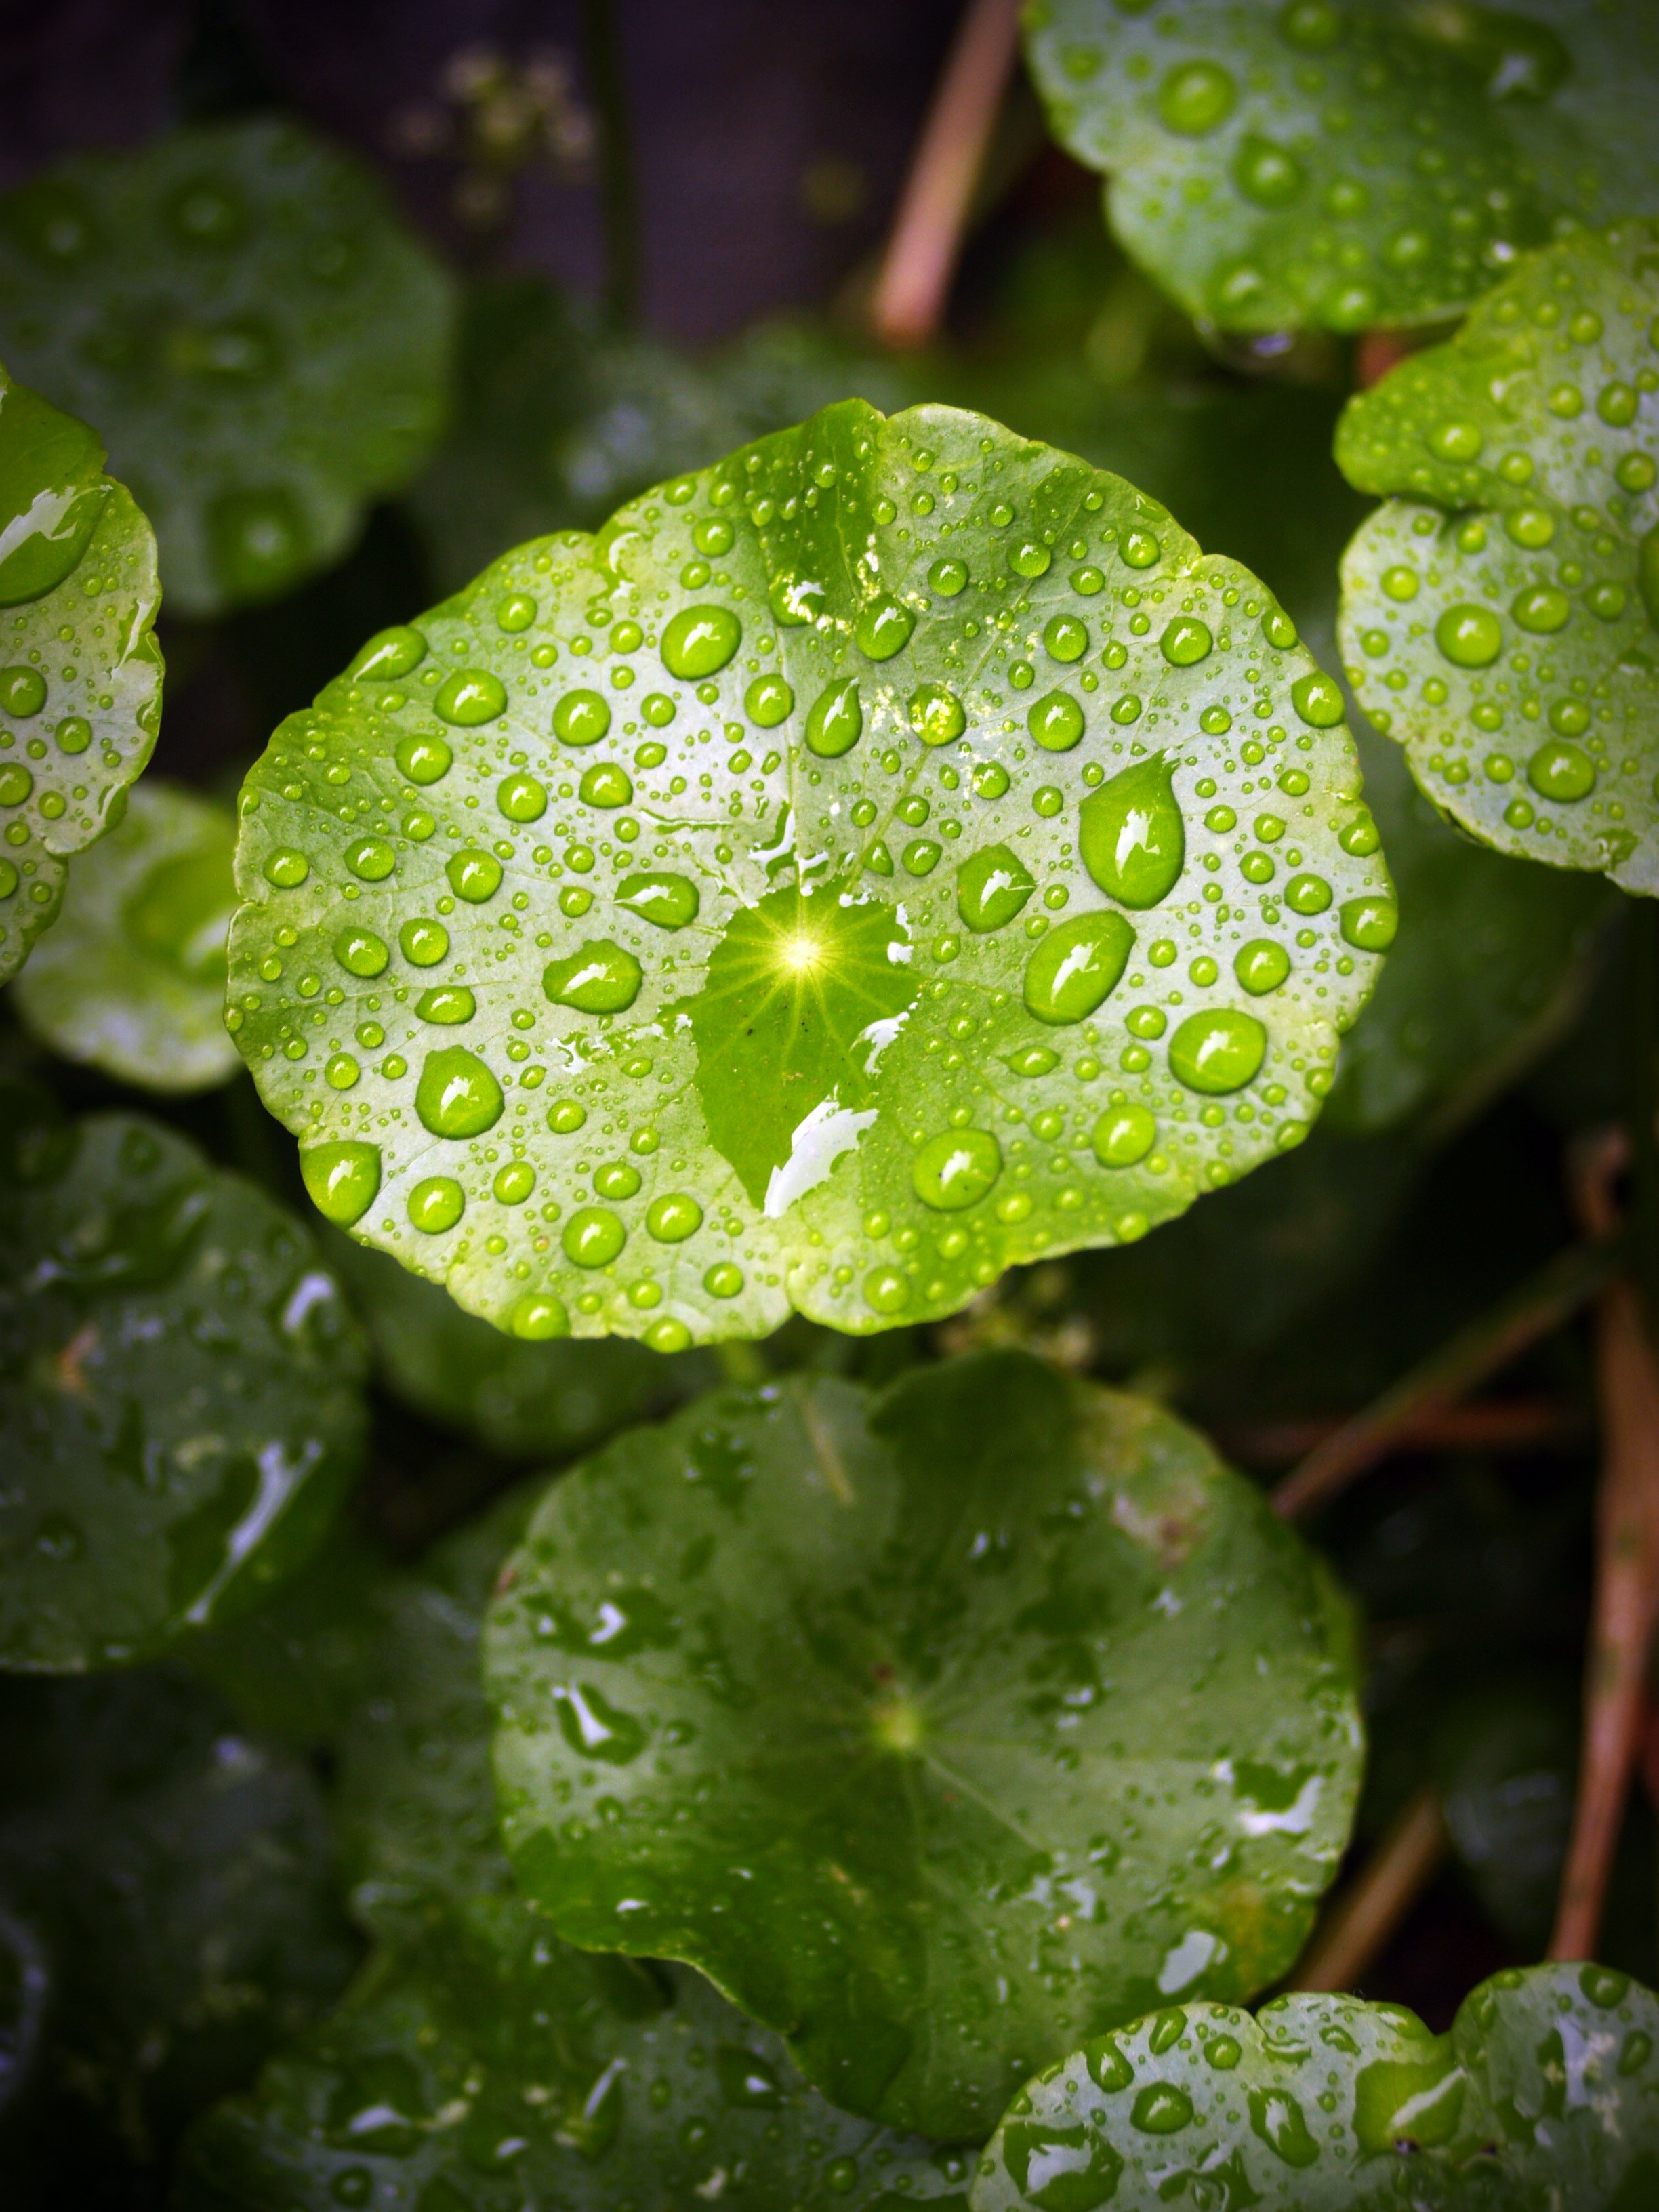
water, nature, drop, dew, plant, texture, leaf, flower, wet, moss, food, green, produce, macro, natural, fresh, botany, closeup, close, flora, vein, life, freshness, close up, background, droplets, up, wonderful, moisture, macro photography, flowering plant, annual plant, land plant